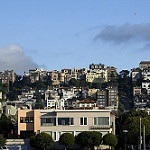
Scene: Outdoor